Beer ice cream

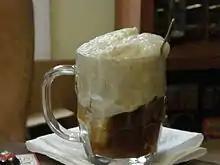
An ice cream float prepared with Samuel Adams beer and vanilla ice cream

An ice cream float can be prepared using beer. Root beer ice cream is a non-alcoholic dish prepared using root beer and typical ice cream ingredients.